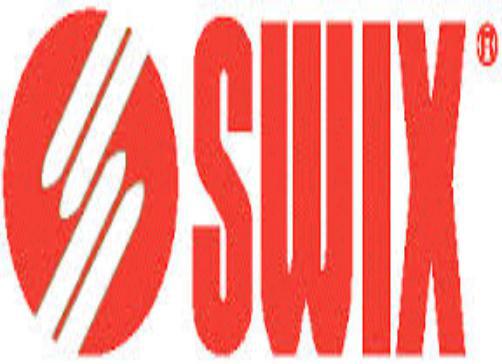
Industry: Sports